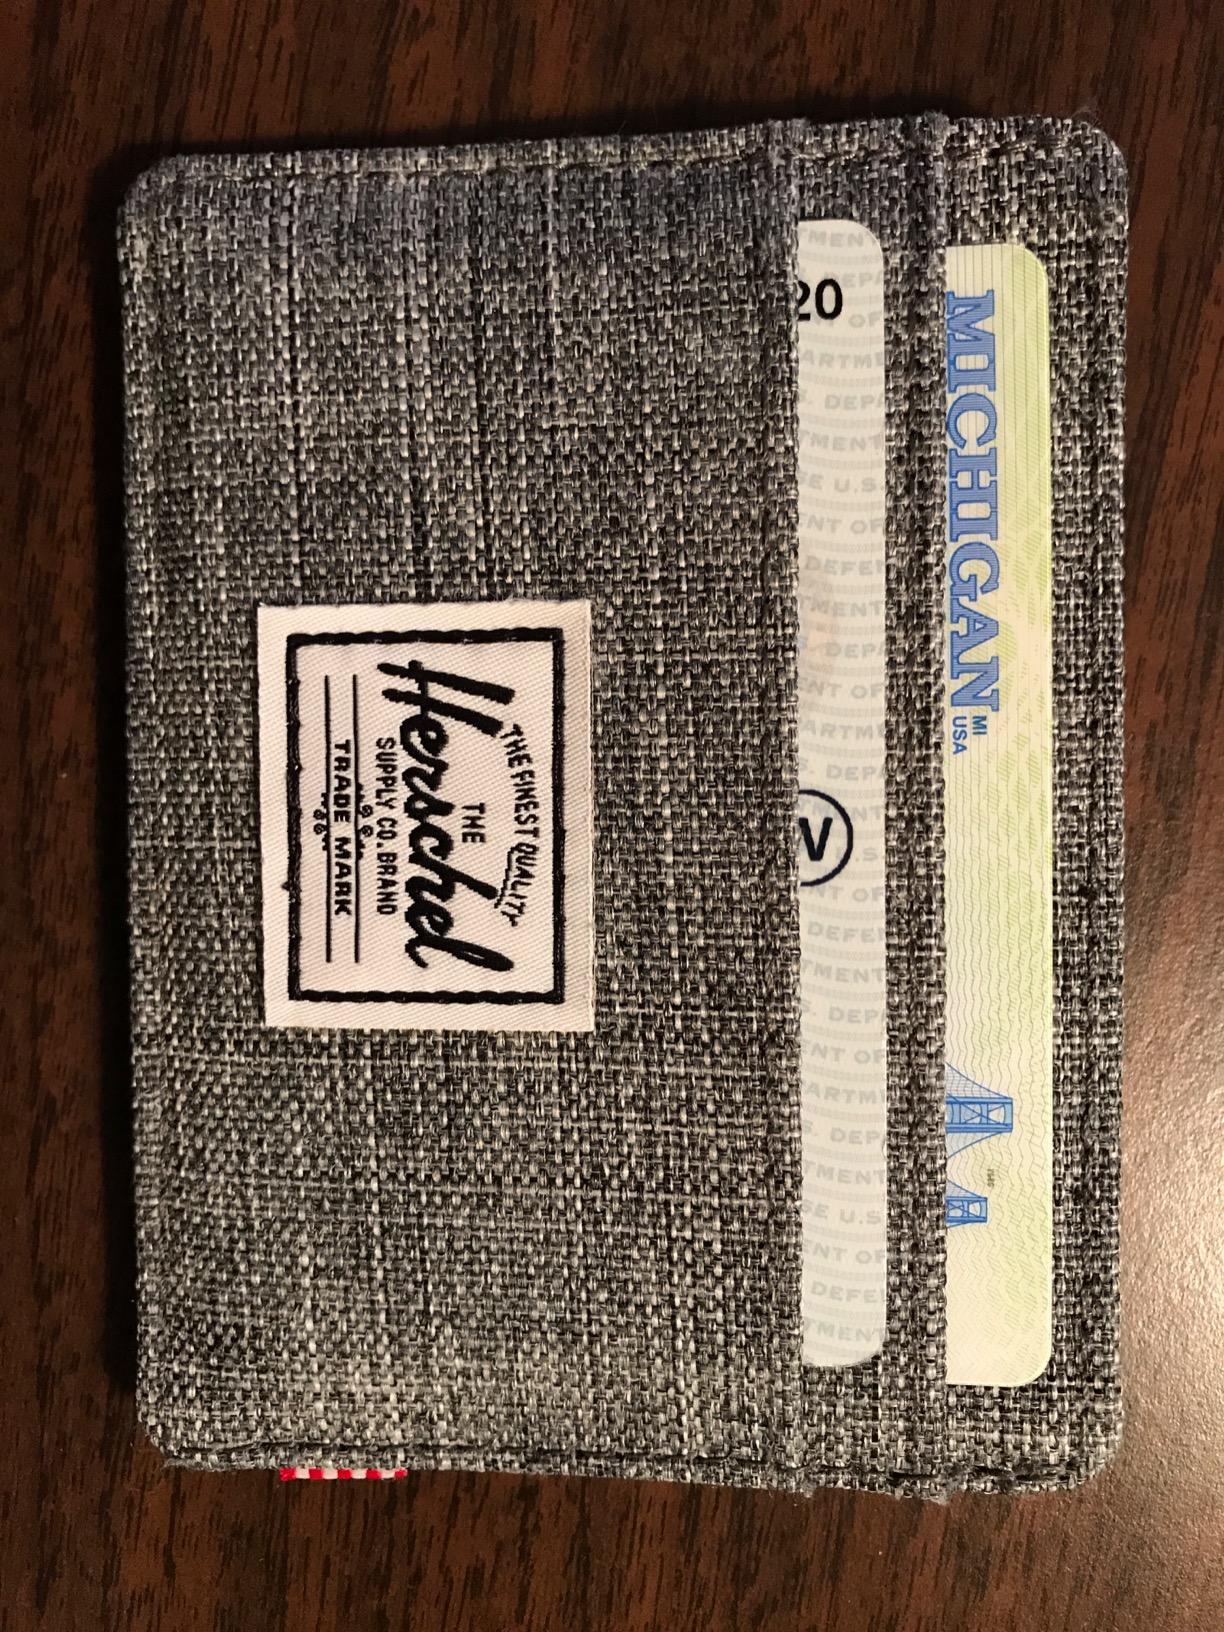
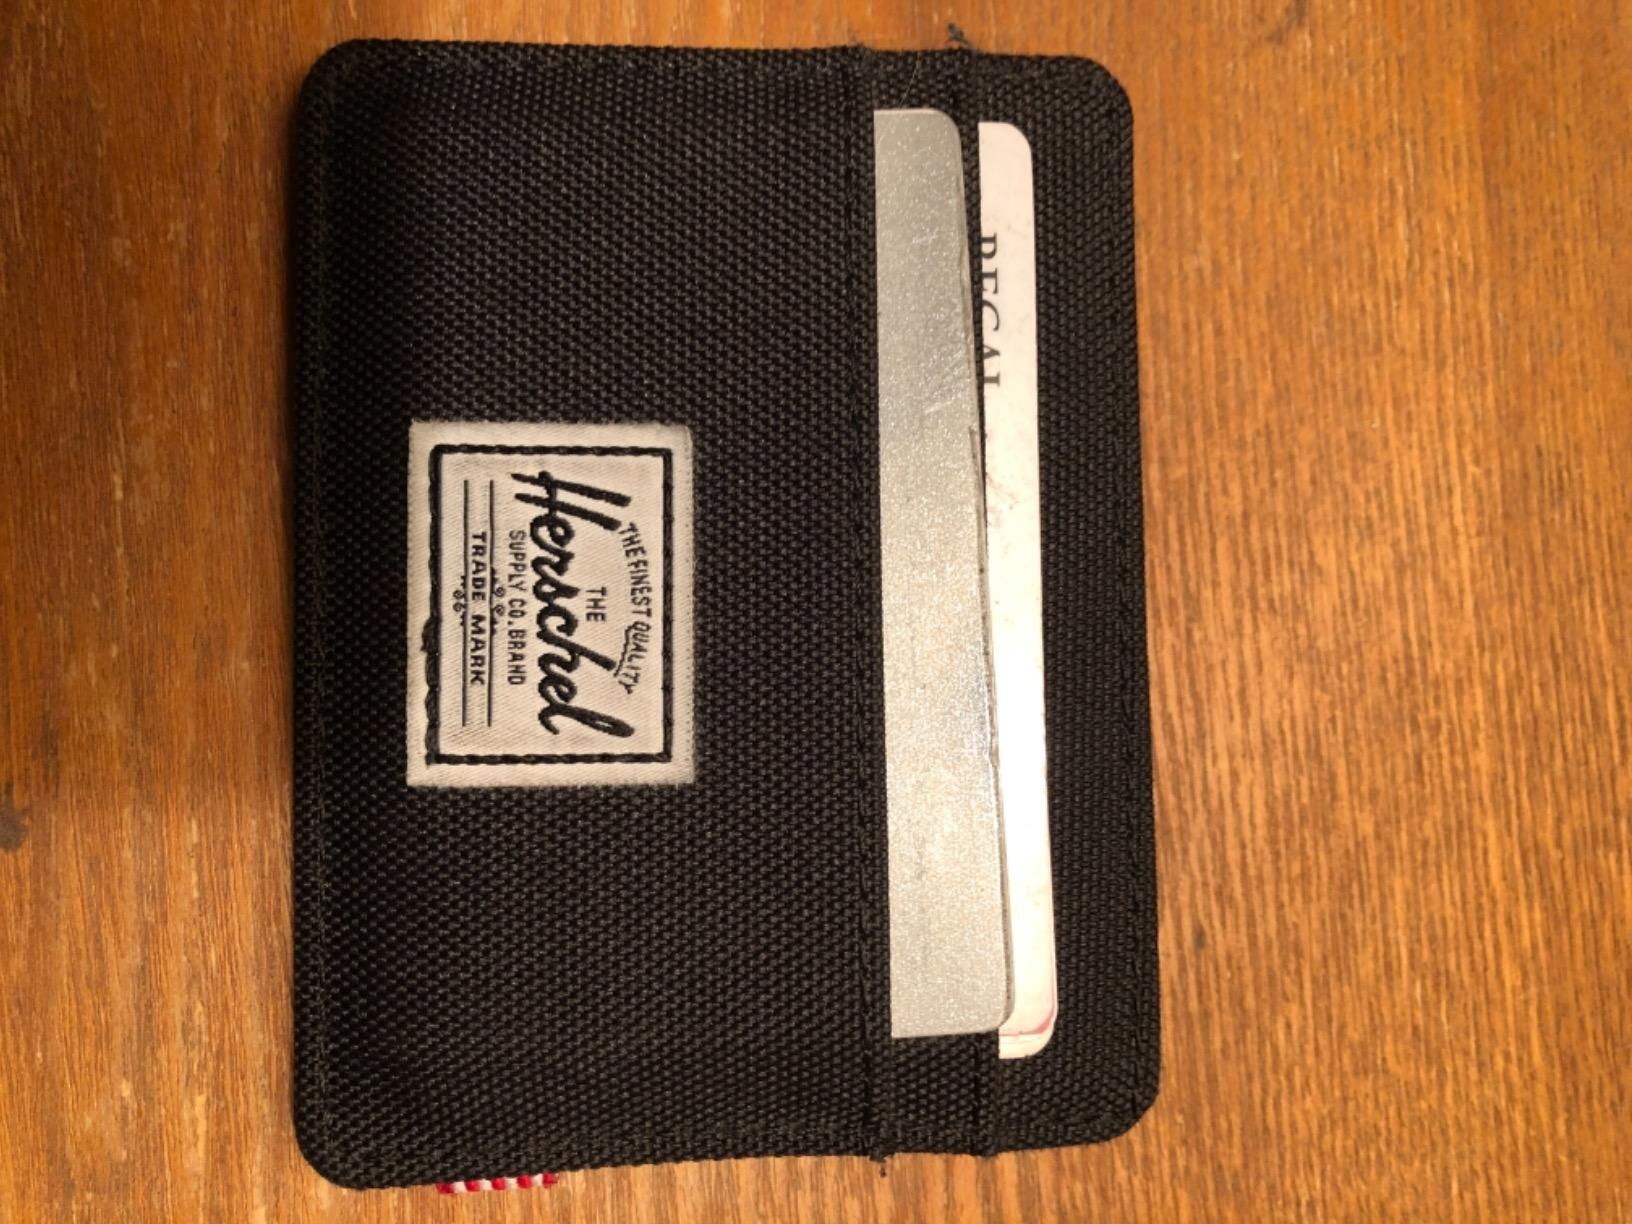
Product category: accessories_wallet
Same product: no